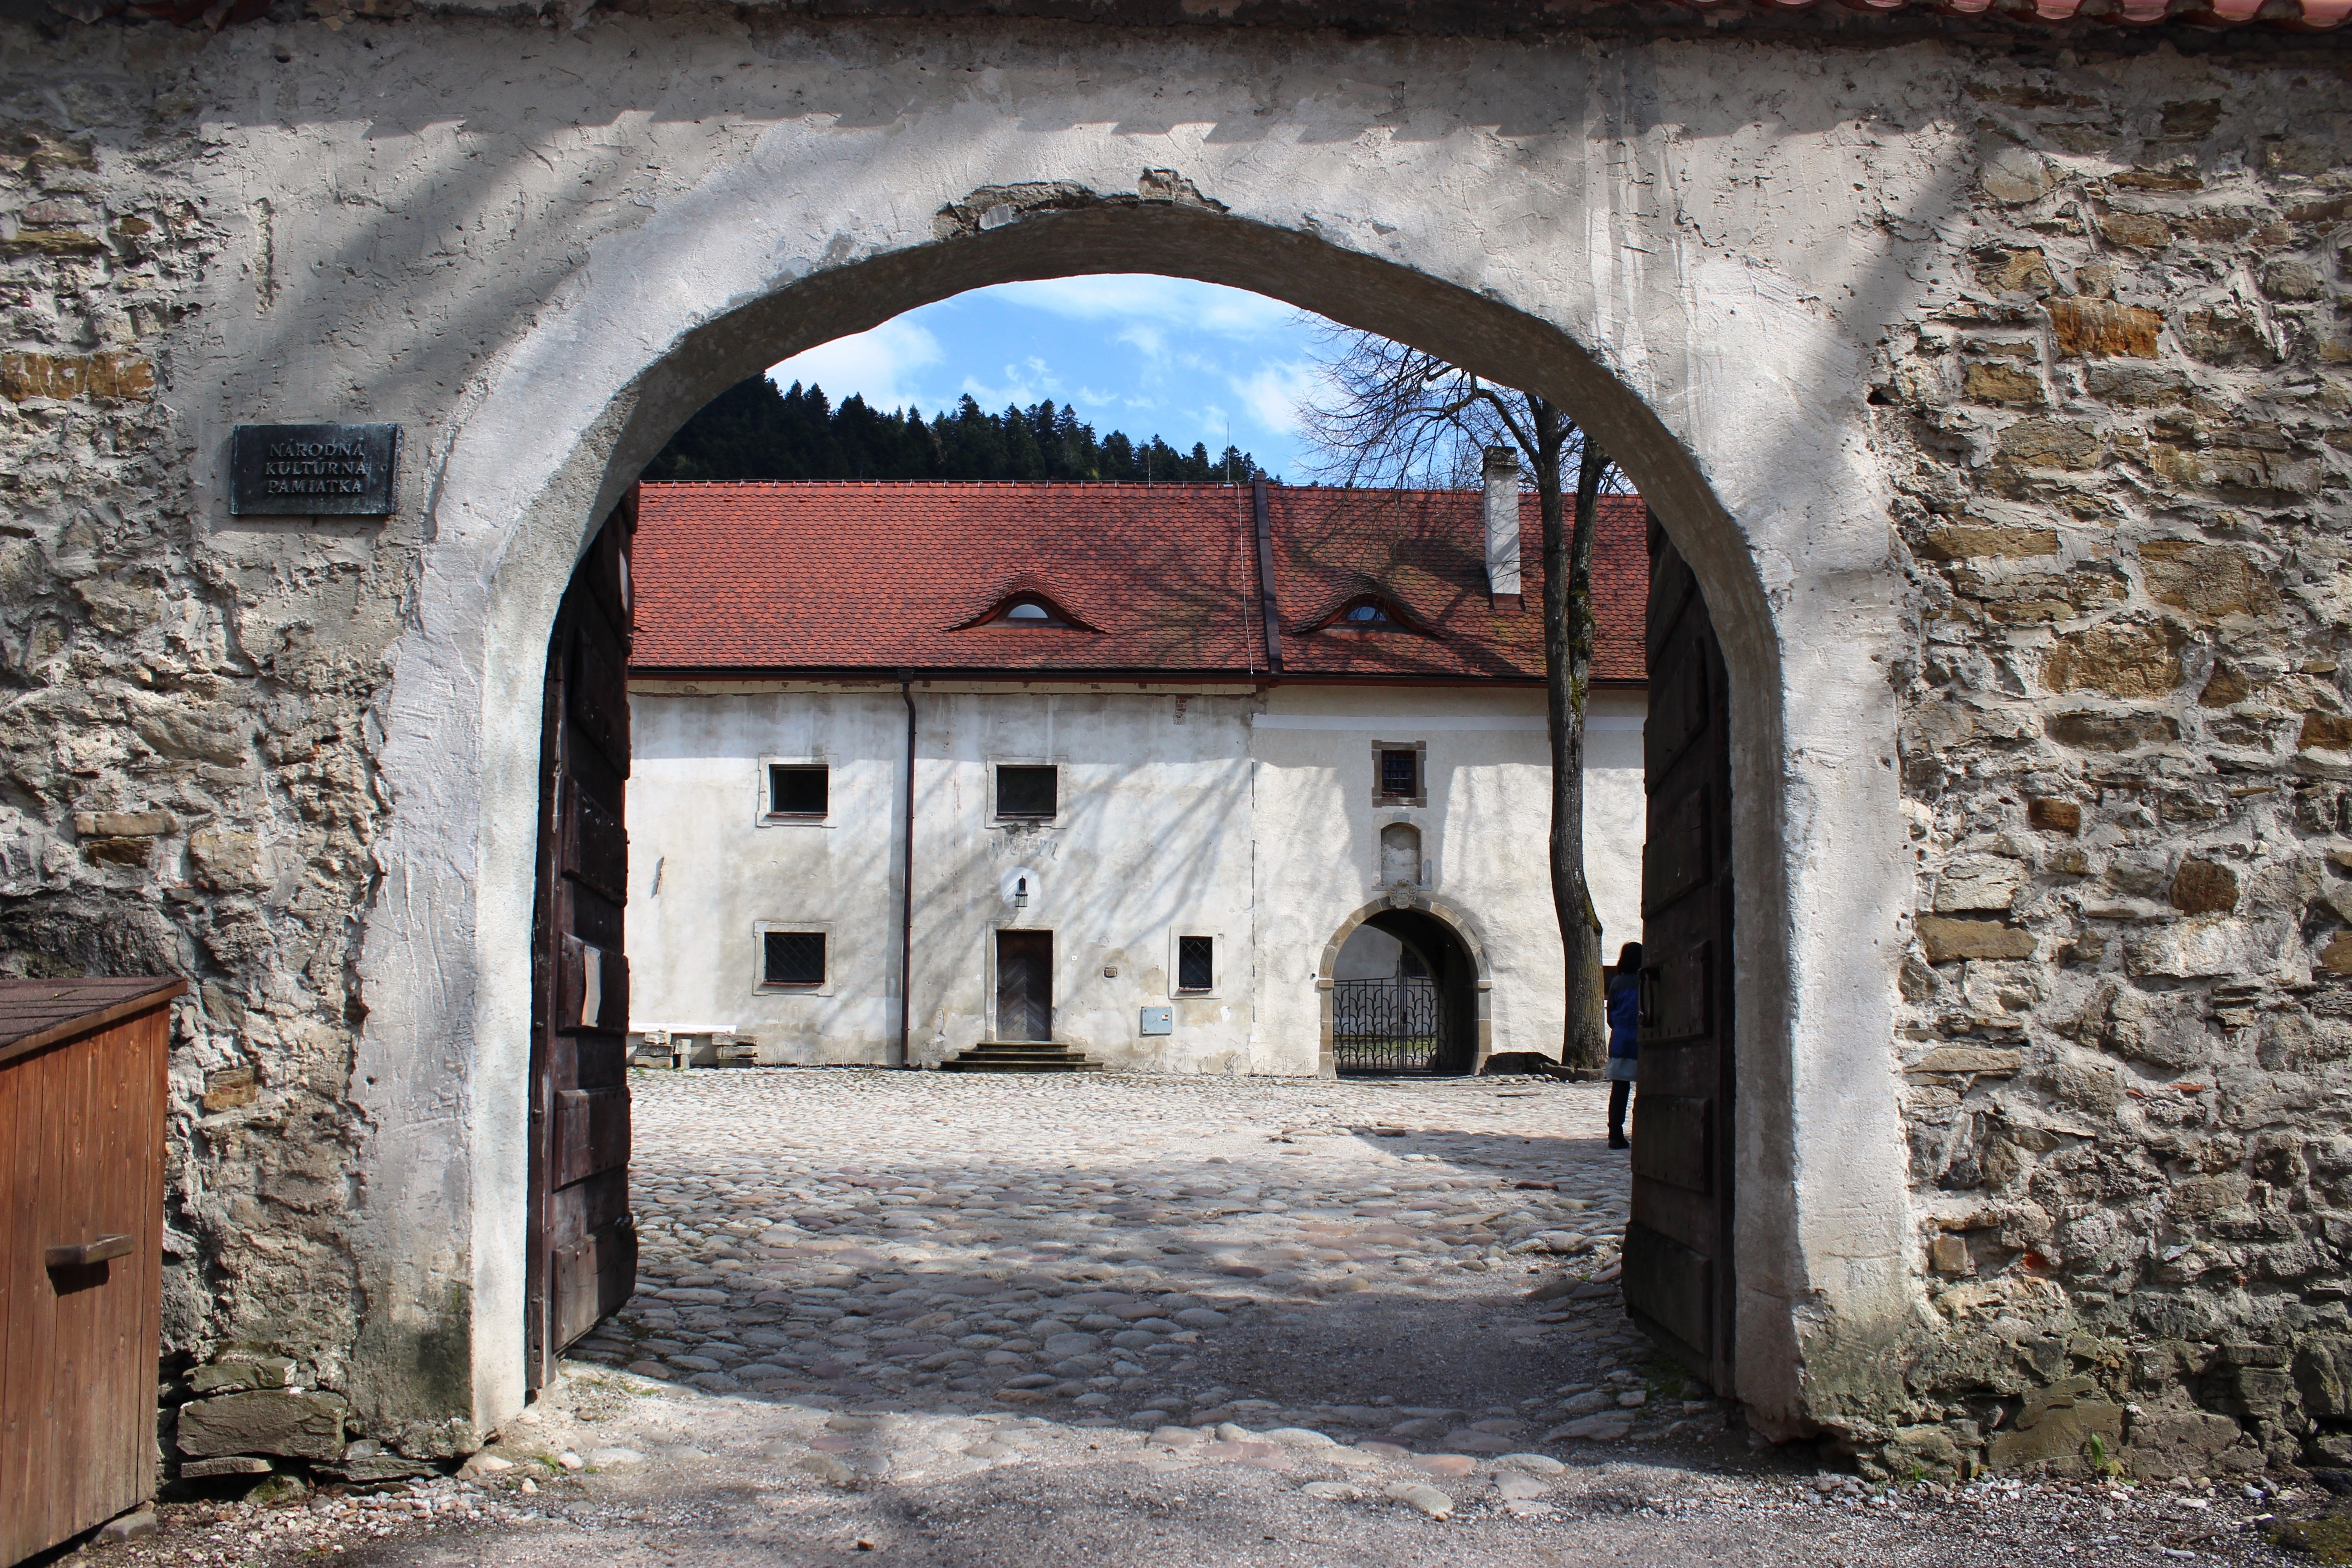
architecture, wall, village, arch, chapel, fortification, ruins, monastery, history, slovakia, pieniny, red monastery, ancient history